Stone Gossard

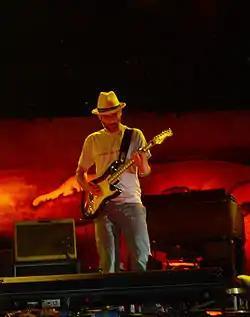
Gossard on stage with Pearl Jam in Madrid, Spain, in September 2006

Gossard is known for his hard rhythm style of playing, and his sense of beat and groove. Gossard has cited Jimmy Page and Led Zeppelin as a major influence on his style and rhythmic approach on guitar. Gossard's main instrument is a Gibson Les Paul equipped with a Bigsby vibrato system. He once said of himself: "I like rhythmic things that butt up against each other in a cool kind of way." Vedder has been quoted as saying that it is extremely difficult to collaborate with Gossard, as he outright refuses to work on anything remotely like anything he's done before. When the band started, Gossard and McCready were clearly designated as rhythm and lead guitarists, respectively. The dynamic began to change when Vedder started to play more rhythm guitar during the "Vitalogy" era. McCready said in 2006, "Even though there are three guitars, I think there's maybe more room now. Stone will pull back and play a two-note line and Ed will do a power chord thing, and I fit into all that."